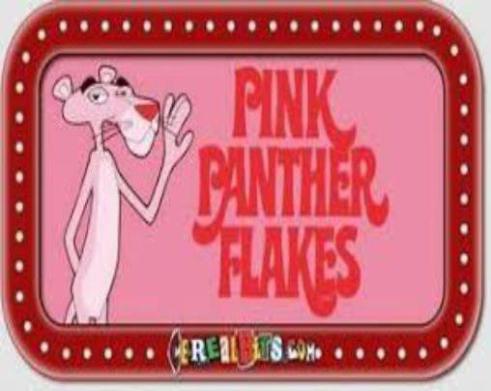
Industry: Leisure